Detroit Terminal Railroad

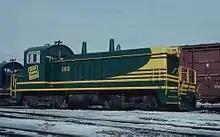
Detroit Terminal Railroad EMD NW2 #105 was just recently rebuilt and repainted in this February 15, 1981 photograph taken at the railroad's Davison Freight Yard in Detroit, Michigan USA

Locomotives used by the Detroit Terminal Railroad in the era of steam locomotives were 0-6-0 and 0-8-0 type switch locomotives. Starting in 1945 Detroit Terminal Railroad began replacing its steam locomotives with diesel-electric locomotives. It purchased its first two diesel locomotives from Baldwin Locomotive Company in 1945, numbers 101 and 102, both models VO-1000, followed by #103, a DS44-1000 in 1947. It completed dieselization in 1947 with the purchase of nine model NW2 diesel switchers from Electro-Motive Division of General Motors, numbers 104 through 112. It purchased two more NW2 model switchers in 1949 (numbers 114 and 115) and purchased its final locomotive in 1951 with an EMD SW7 model switcher, number 116.